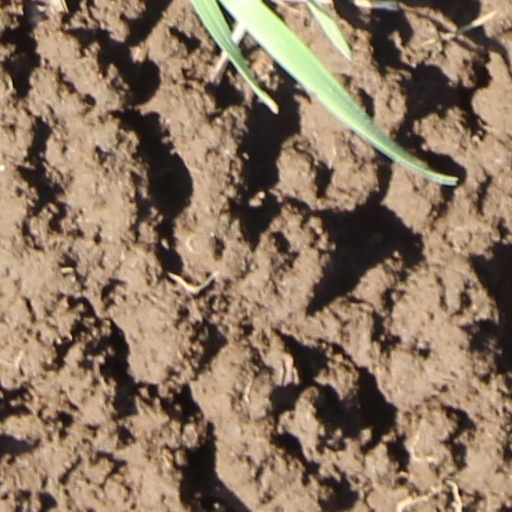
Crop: wheat